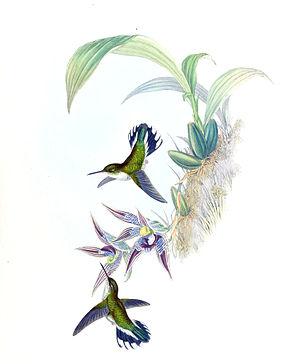
Colibri est un terme très général du vocabulaire courant en français qui ne correspond pas exactement à un niveau de classification scientifique des oiseaux-mouches.
Le Mouvement Colibris, nom usuel de l’Association Colibris qui tire son nom des colibris, est une association loi de 1901 qui a été créée en 2007 en France. C'est un mouvement fondé sur l’empowerment, il encourage chacun à « faire sa part » pour contribuer à la transition écologique et sociétale.
Le Colibri à queue mi-blanche, Phlogophilus hemileucurus, est une espèce de colibris de la sous-famille des Trochilinae.
Phlogophilus est un genre d'oiseaux-mouches de la sous-famille des Trochilinae.